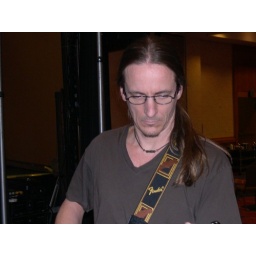
Glen Roethel - played guitar in the house band.